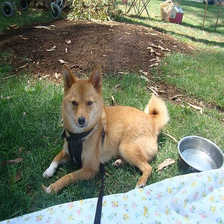
Species: dog
Breed: shiba inu